South Region, Brazil

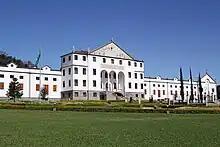
Salton winery in Rio Grande do Sul

Santa Catarina is the largest producer of coal in Brazil, mainly in the city of Criciúma and its surroundings. Crude mineral coal production in Brazil was 13.6 million tons in 2007. Santa Catarina produced 8.7 Mt (million tons); Rio Grande do Sul, 4.5 Mt; and Paraná, 0.4 Mt. Despite the extraction of mineral coal in Brazil, the country still needs to import around 50% of the coal consumed, since the coal produced in the country is of low quality, since it has a lower concentration of carbon. Countries supplying mineral coal to Brazil include South Africa, the United States and Australia. Mineral coal in Brazil supplies, in particular, thermoelectric plants that consume around 85% of production. The cement industry in the country, on the other hand, is supplied with approximately 6% of this coal, leaving 4% for the production of cellulose paper and only 5% in the food, ceramic and grain industries. Brazil has reserves of peat, lignite and hard coal. Coal totals 32 billion tons of reserves and is mainly located in Rio Grande do Sul (89.25% of the total), followed by Santa Catarina (10.41%). The Candiota (RS) deposit only has 38% of all the national coal. As it is an inferior quality coal, it is used only in thermoelectric power generation and at the deposit site. The oil crisis in the 1970s led the Brazilian government to create the Energy Mobilization Plan, with intense research to discover new coal reserves. The Geological Survey of Brazil, through works carried out in Rio Grande do Sul and Santa Catarina, greatly increased previously known coal reserves between 1970 and 1986 (mainly between 1978 and 1983). Then good quality coal, suitable for use in metallurgy and in large volumes (seven billion tons), was discovered in several deposits in Rio Grande do Sul (Morungava, Chico Lomã, Santa Teresinha), but at relatively great depths (up to 1,200 m), which has prevented its use until now. In 2011, coal represented only 5.6% of the energy consumed in Brazil, but it is an important strategic source, which can be activated when, for example, the water levels in the dams are very low, reducing the excess supply of water. hydroelectric power. This happened in 2013, when several thermoelectric plants were closed, thus maintaining the necessary supply, although at a higher cost.